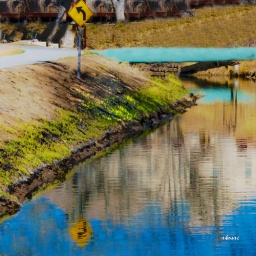
2cropped reflection of house and sign in river DSC_6223